Six Moon Hill

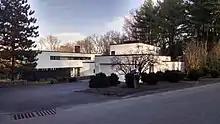
TAC-designed house from 1950, with recent additions

Although TAC members claimed that they were not trying to create a "style", the houses can be seen as reflecting many features of what is now thought of as the mid-century modern style: the houses all have flat, low-pitched, or butterfly roofs, narrow vertical siding, whole walls of glass, and a total lack of extraneous ornament. Among the design innovations employed in early homes were the use of radiant heating embedded in concrete or slate floors, use of bubble skylights manufactured originally as World War II bomber turrets, and the early adoption of flexible open plan interiors. TAC's willingness to experiment with industrial materials was an example of Modernists' embracing of the "rise of the machine". Modernists saw industrialization as a potential force for good and were eager to experiment with new materials, finding value in the use of unadorned materials that would have been shunned in more traditional buildings.